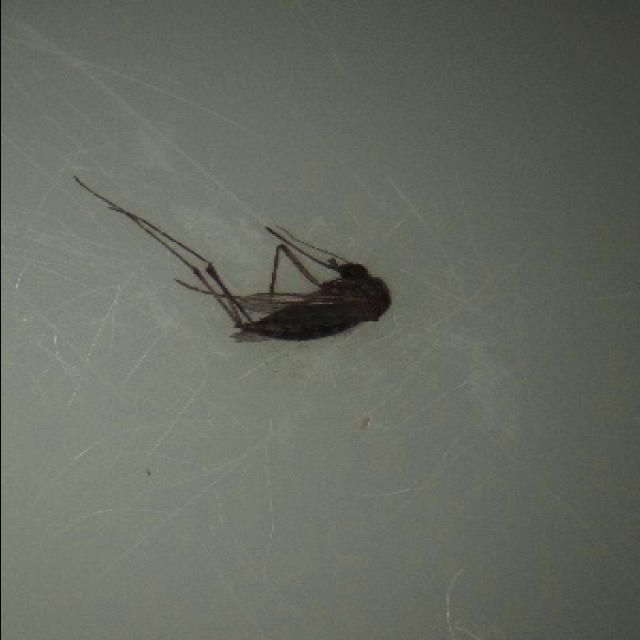
Species: aedes_vexans